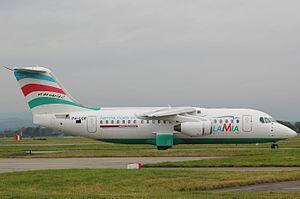
Le 28 novembre 2016, l'Avro RJ85 du vol LaMia 2933, transportant l'équipe de football brésilienne de Chapecoense entre Santa Cruz de la Sierra et Medellín, s'écrase sur une colline, à court de carburant, avec 77 personnes à son bord, dont seules 6 survivent au crash. Le club s'apprêtait à disputer à Medellín le match aller de la finale de la Copa Sudamericana 2016 face à l'Atlético Nacional.